Sakai Tadayuki

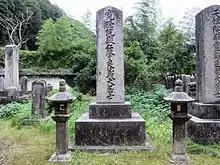
Sakai Tadayuki's Grave in Obama

Tadayuki was the seventh son of Sakai Tadaka of Tsuruga Domain and was posthumously adopted as heir to Obama on the death of Sakai Tadatsura in 1806. His wife was a daughter of Okudaira Masashika of Nakatsu Domain. In 1808, he became"jisha-bugyō" and from 1808 to 1815 served as the 37th "Kyoto Shoshidai" In 1815, he was ordered to oversee the reconstruction of the 5-story pagoda at Nikkō Tōshō-gū, which had been destroyed by a fire. Later that year, he was promoted to "rōjū", holding that post until his death in 1828.